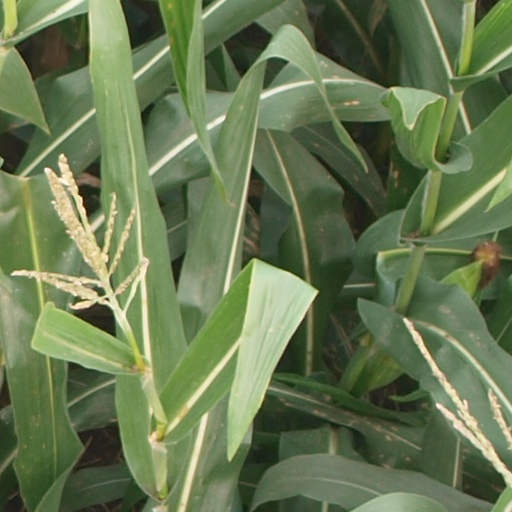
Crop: maize; corn